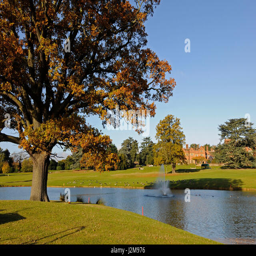
view over lake beside person and view